Marine Midland Bank

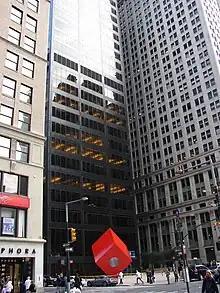
Marine Midland Building, at 140 Broadway in Manhattan

In 1980, The Hongkong and Shanghai Banking Corporation acquired a 51 percent controlling interest in Marine Midland Corporation. By then, it was the 13th largest commercial bank in the United States, with about 300 banking offices across New York and about 25 offices in foreign countries. HSBC acquired full ownership in 1987.